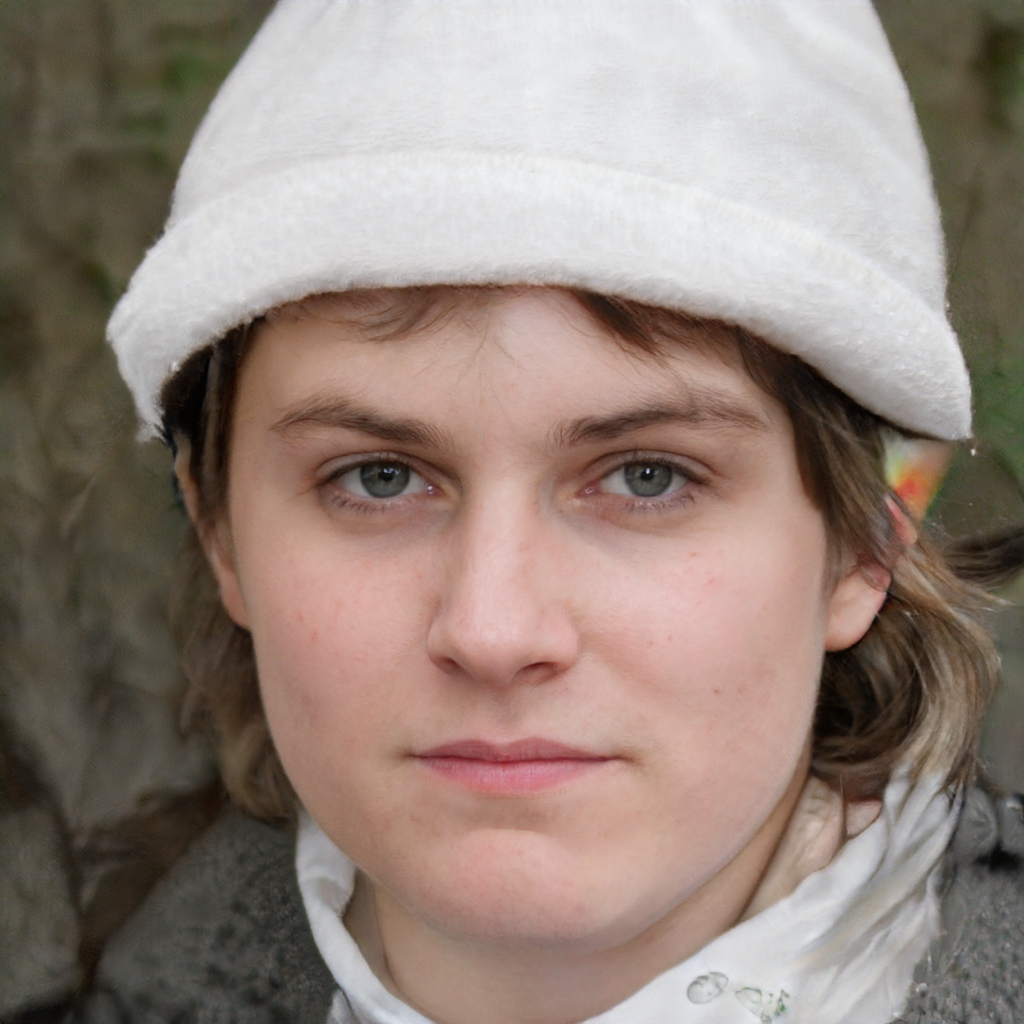
Gender: Male